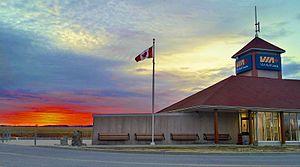
La gare de Fallowfield à Ottawa est une gare Via Rail Canada desservie principalement par les trains de la ligne entre Toronto et Ottawa.